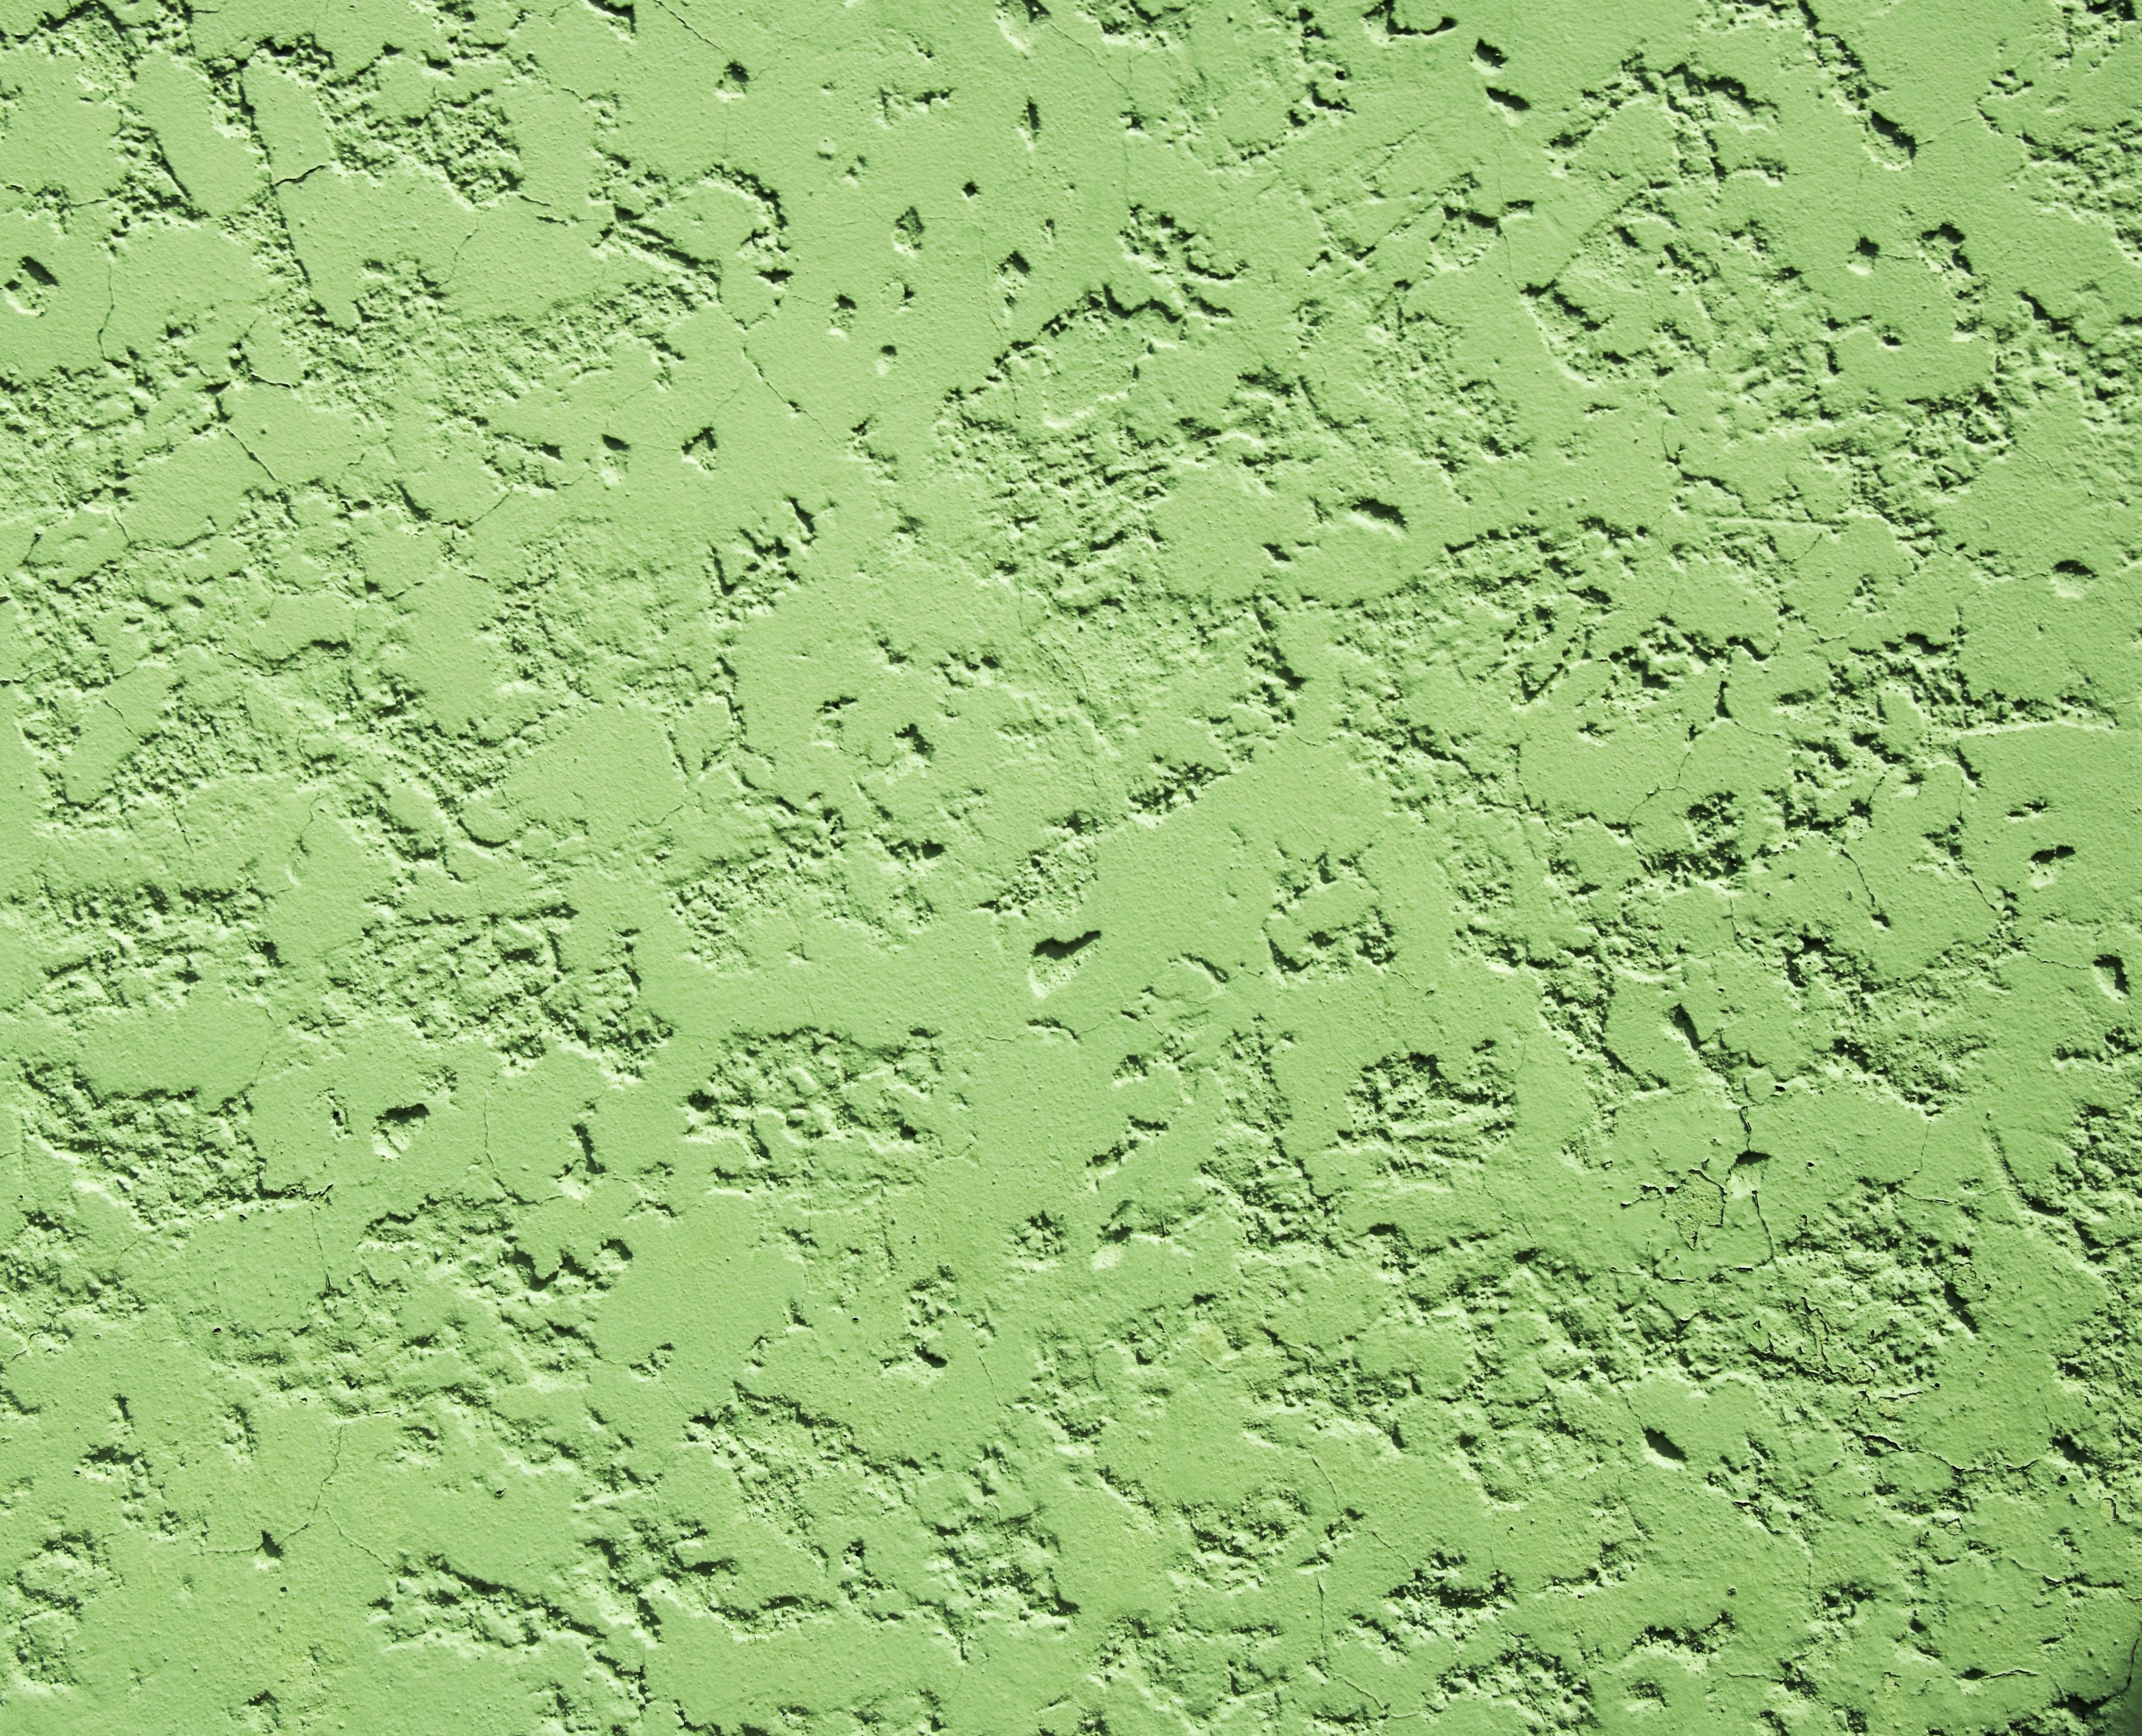
grass, texture, leaf, wall, pattern, green, soil, plain, background, ecosystem, green texture